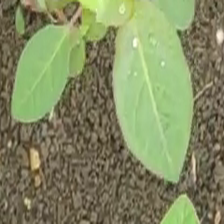
Weed species: Moti_dudhi(Euphorbia_geneculata_L)